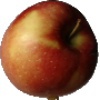
Label: Apple Braeburn 1